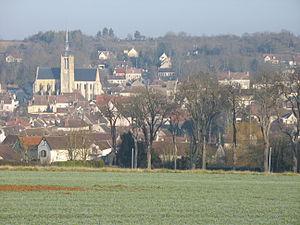
Donnemarie-Dontilly est une commune française située dans le département de Seine-et-Marne en région Île-de-France.
L'Île-de-France est une région historique et administrative française. Il s'agit d'une région très fortement peuplée, qui représente à elle seule 18,8 % de la population de la France métropolitaine sur seulement 2,2 % de sa superficie, ce qui en fait la région la plus peuplée et la plus densément peuplée de France. Ses habitants sont appelés les Franciliens. Parfois désignée improprement comme la « région parisienne », elle est fortement centralisée sur l'agglomération parisienne, qui s'étend sur 23,7 % de la surface régionale, mais où habite 88,6 % de sa population. L'aire urbaine de Paris recouvre, quant à elle, la quasi-totalité de la superficie francilienne et des portions de régions limitrophes.